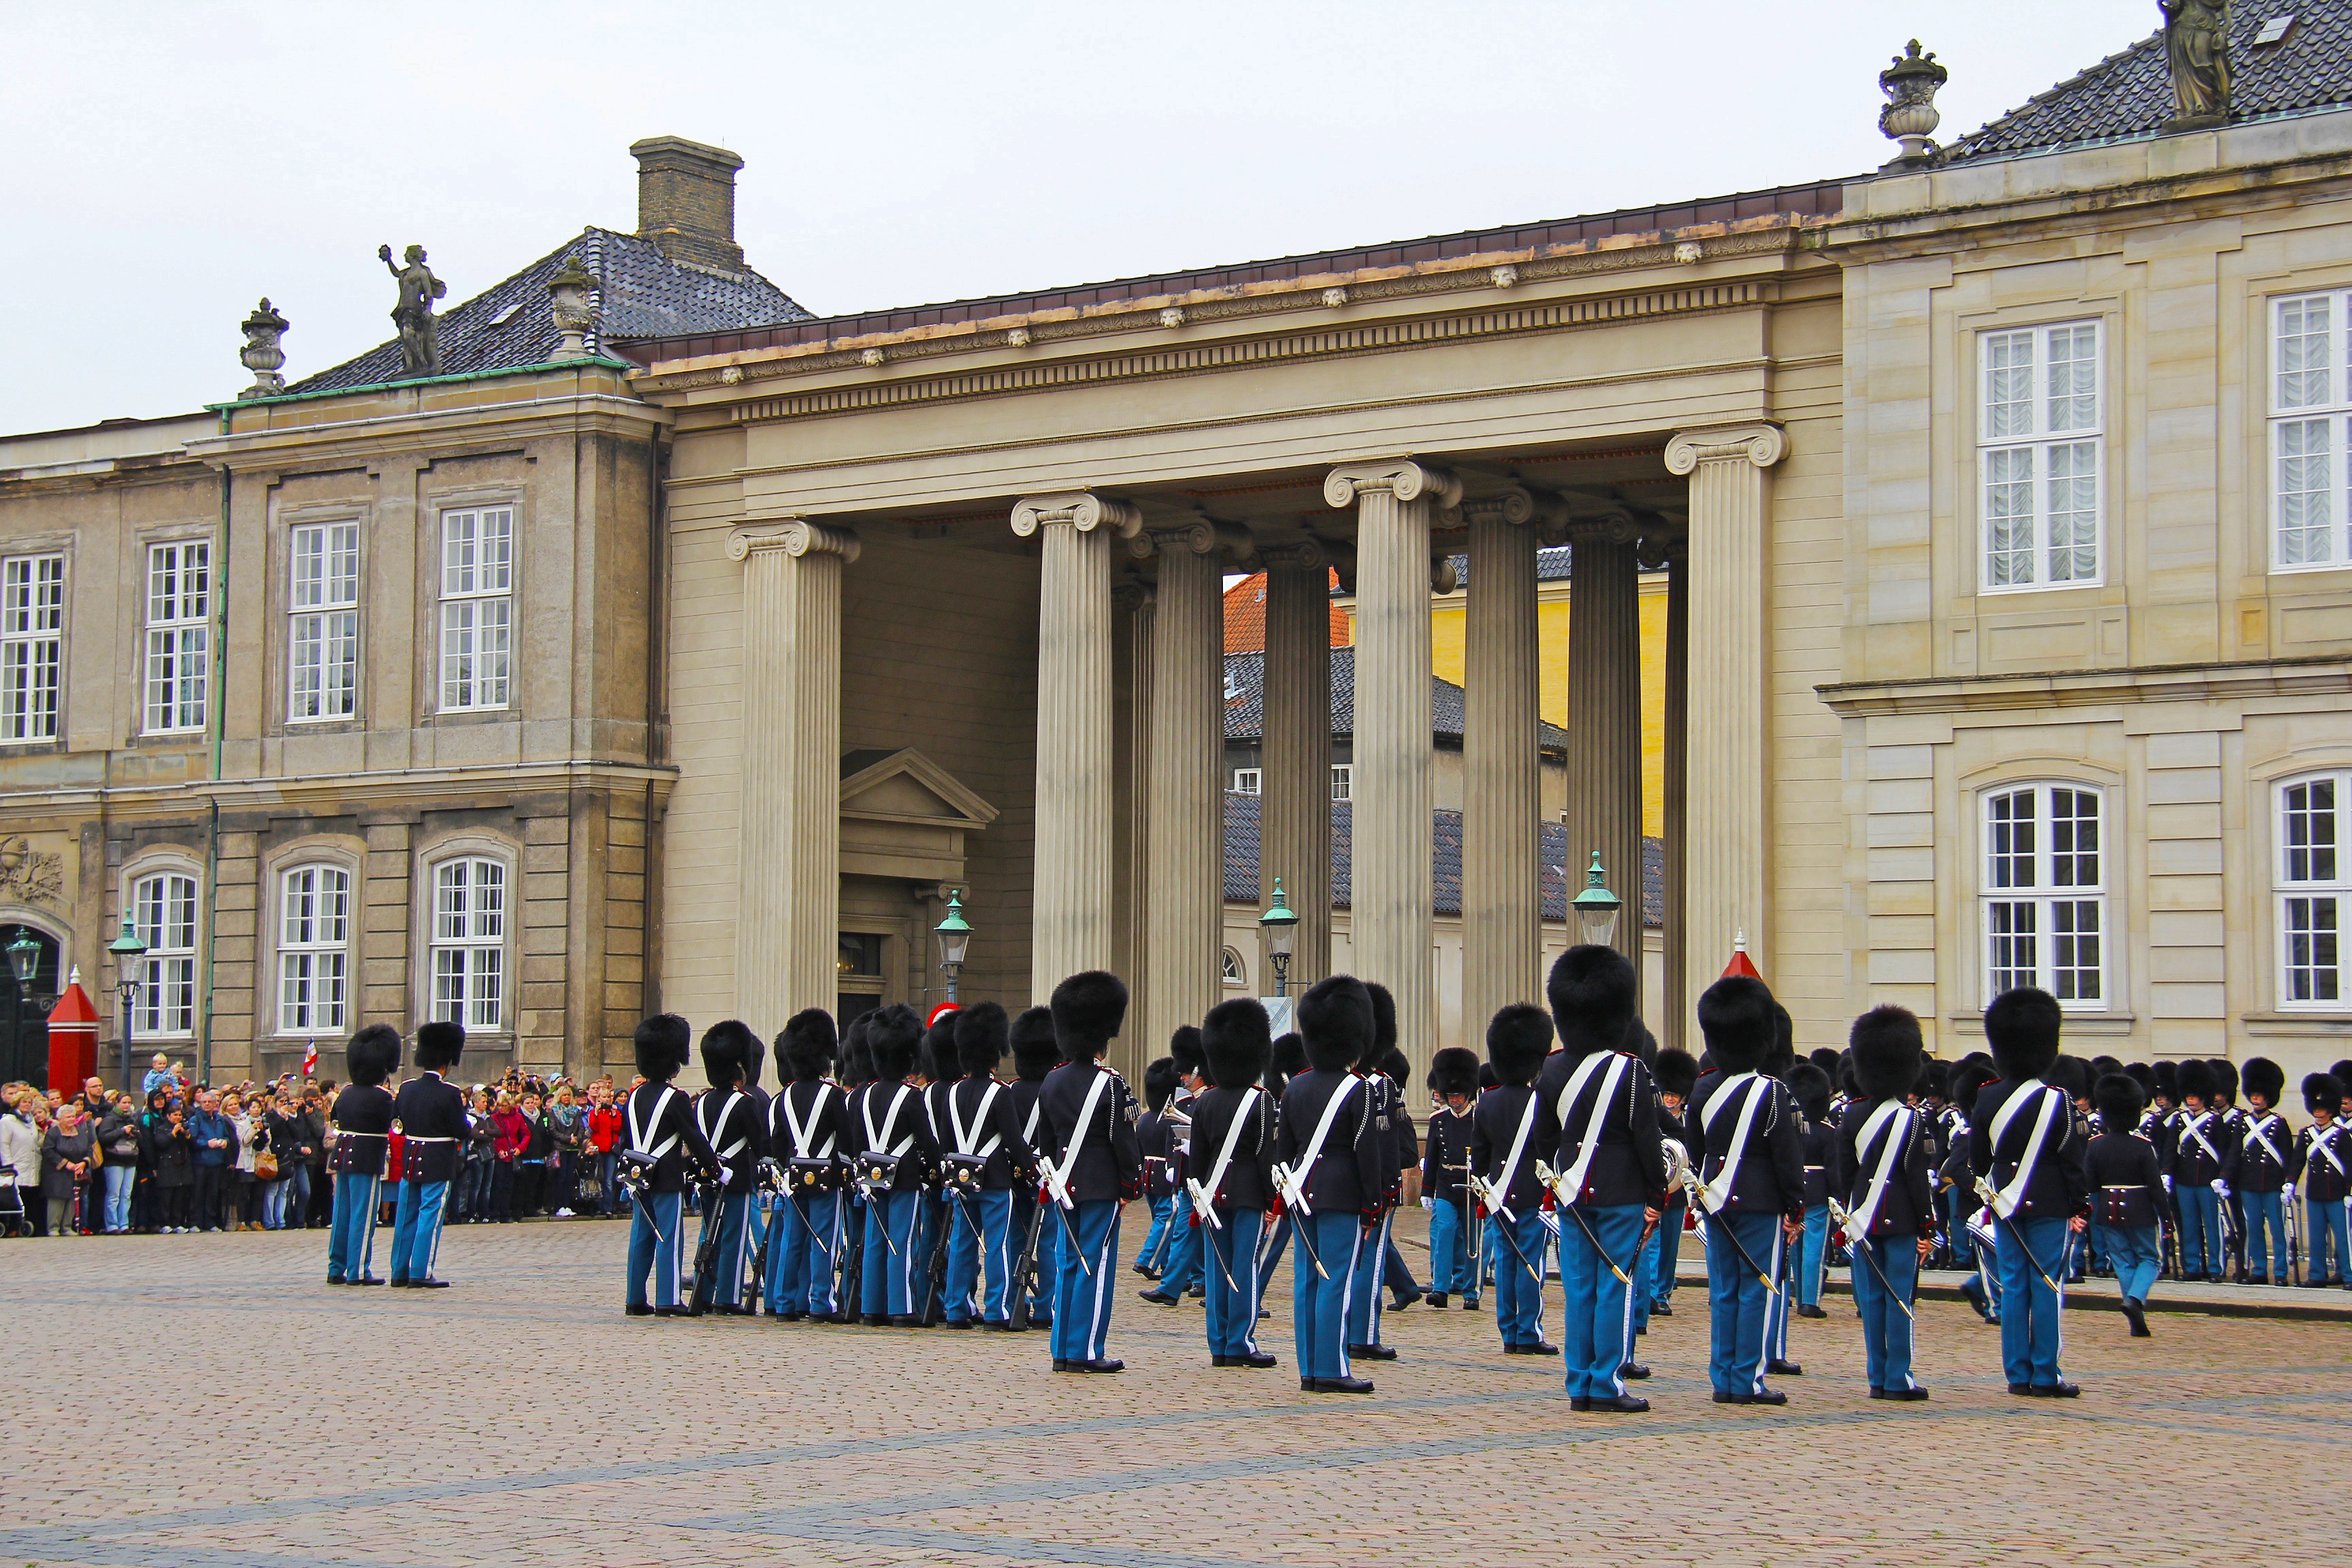
architecture, palace, tourist, travel, castle, sightseeing, musician, attraction, tourism, capital, denmark, copenhagen, school, famous, royal, popular, scandinavia, marching, danish, amalienborg, royal guard, changing of the guard, amalienborg palace, musical ensemble